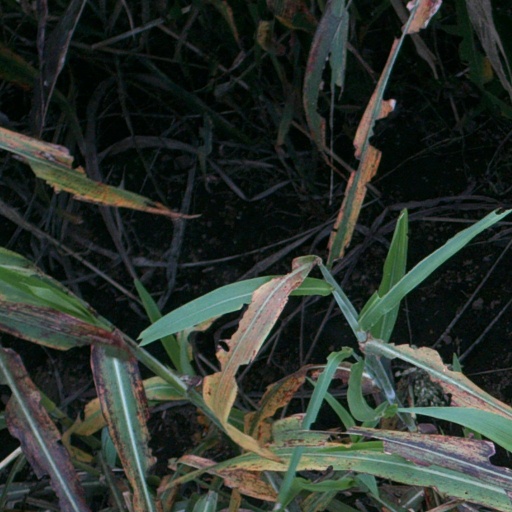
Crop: sorghum